March Story

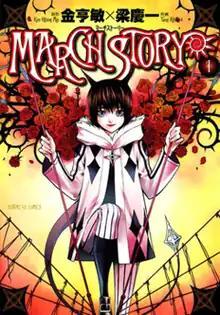
First volume cover

March Story (stylized in all caps) is a Japanese manga series written by Kim Hyung-min and illustrated by Yang Kyung-il. It was serialized in Shogakukan's "Monthly Sunday Gene-X" from December 2007 to January 2013, with its chapters collected in five volumes.